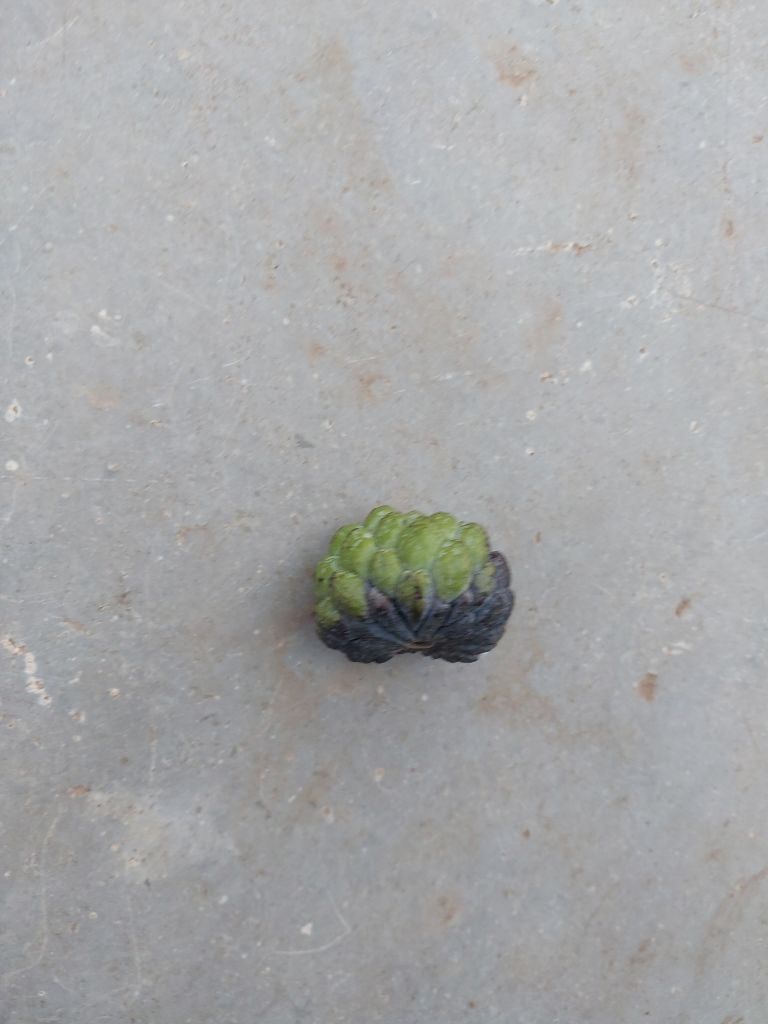
Disease label: Blank Canker